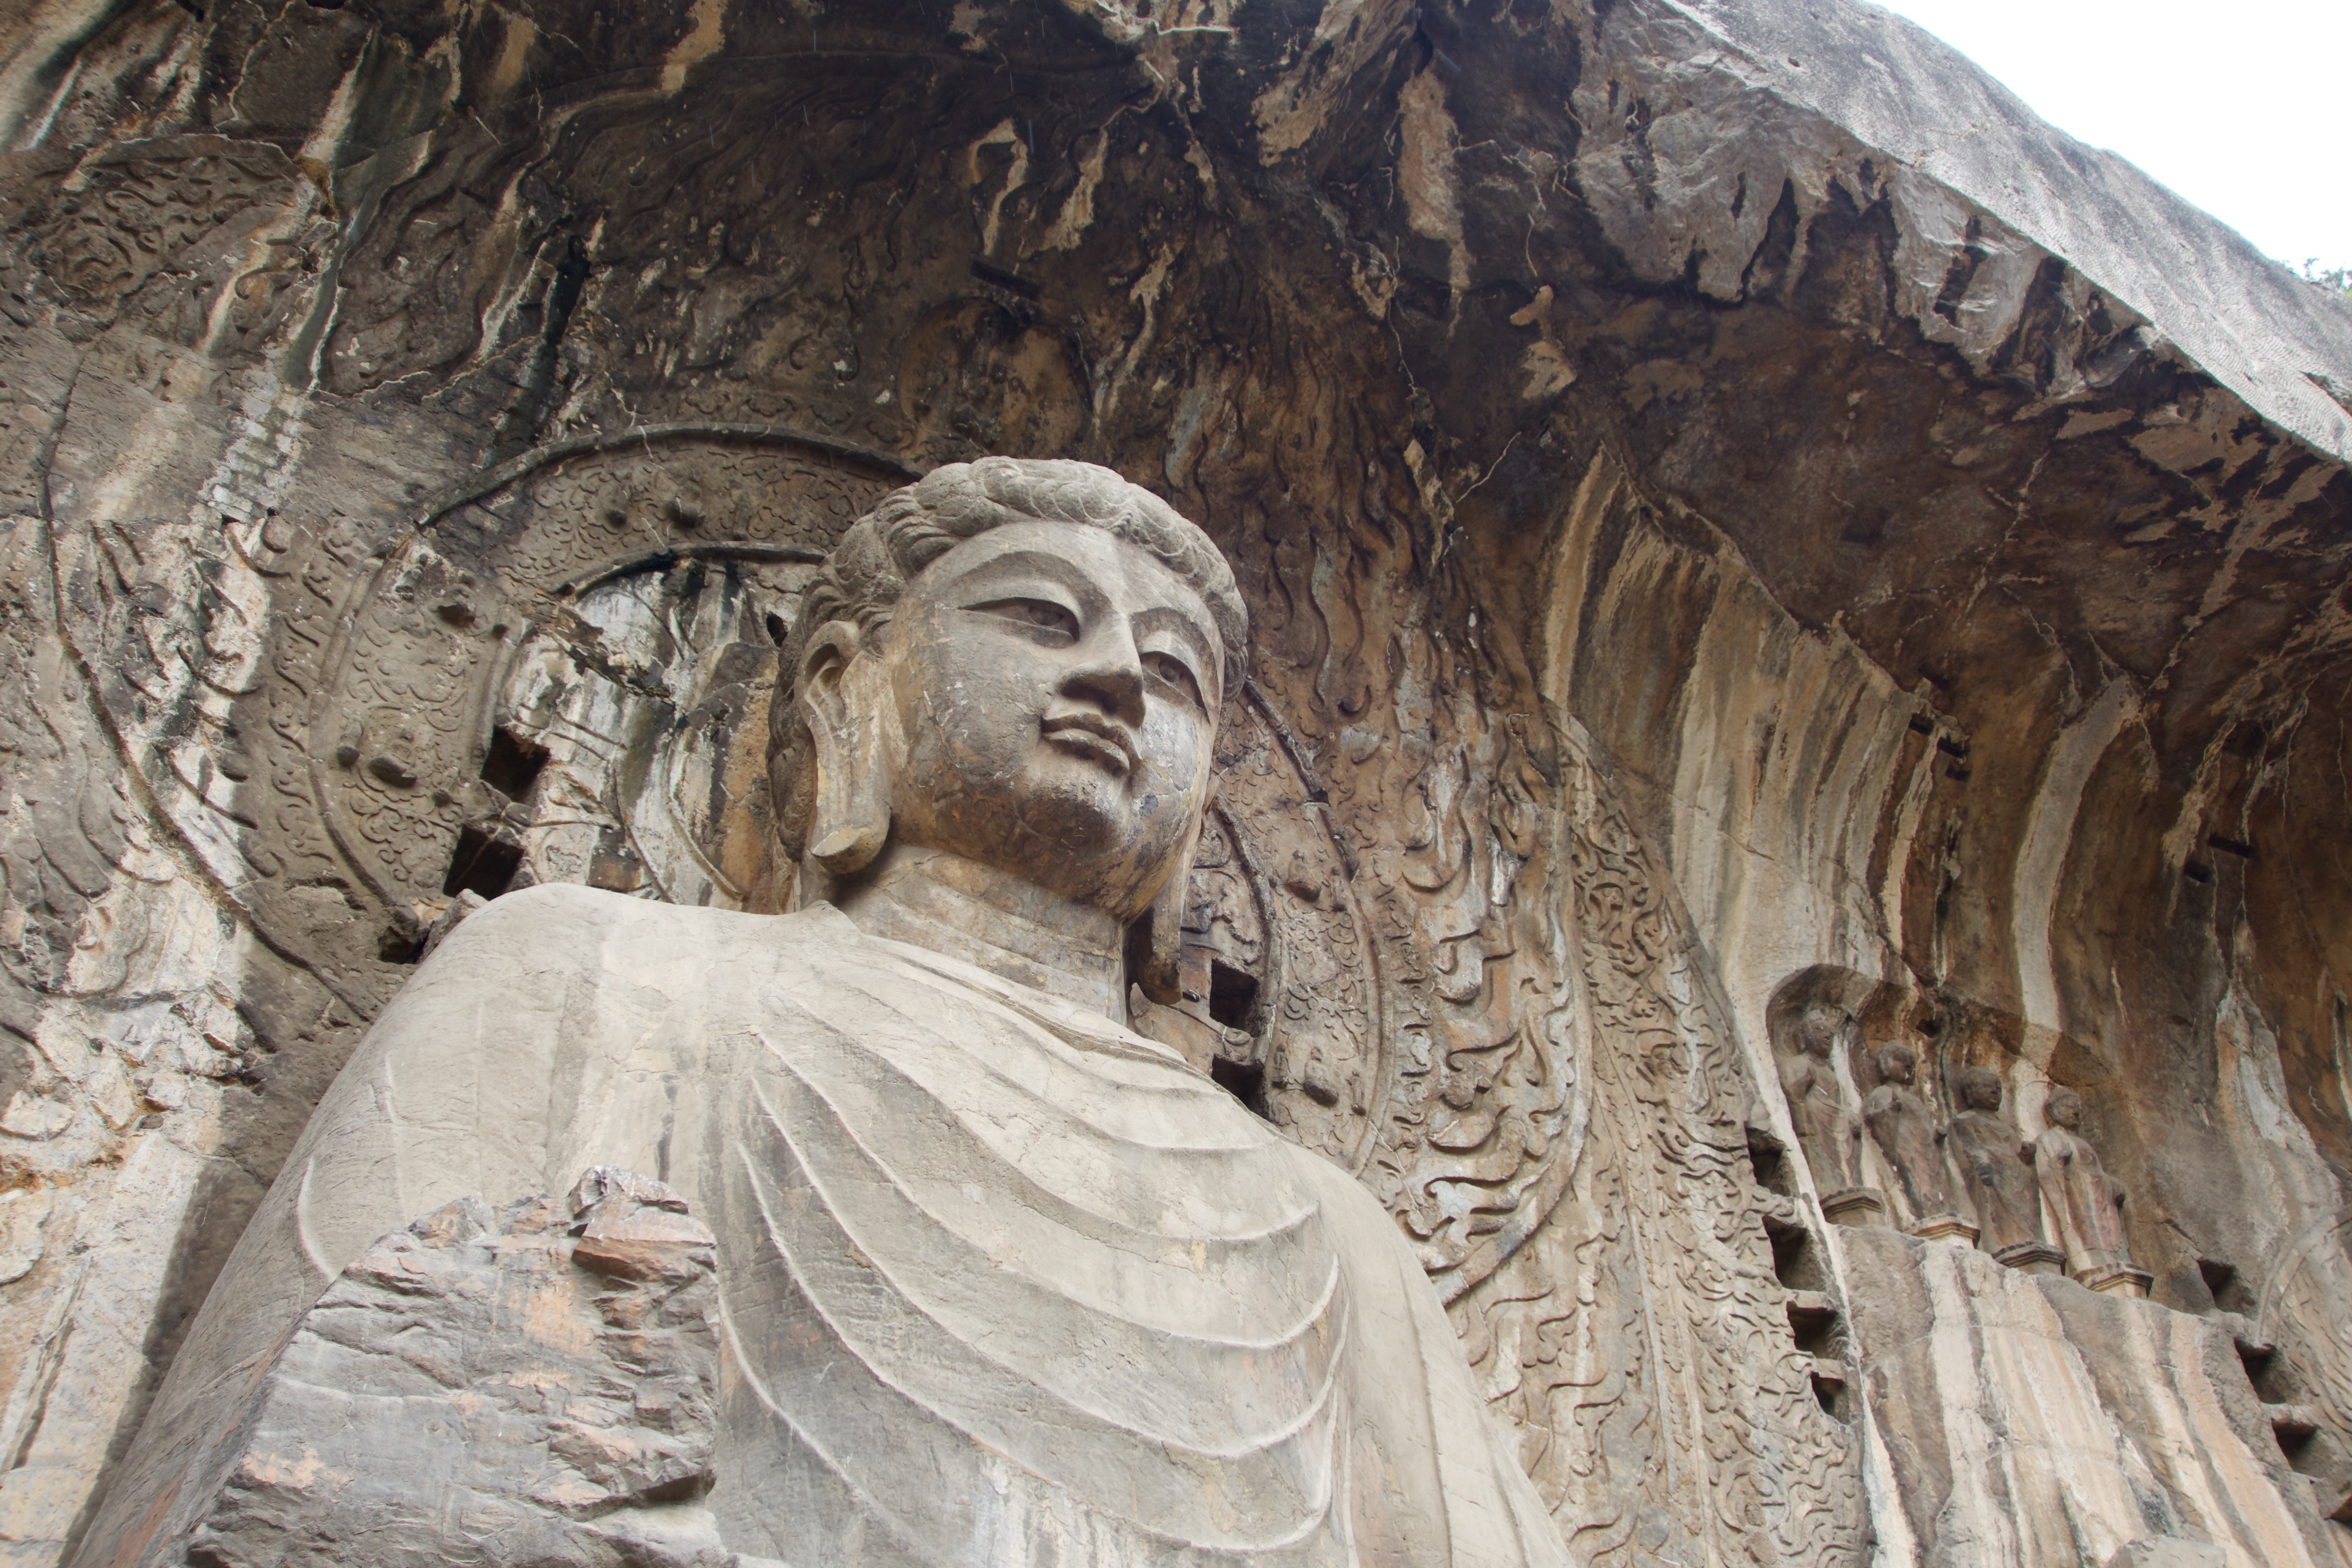
monument, formation, statue, arch, sculpture, geology, temple, carving, relief, archaeological site, stone carving, ancient history, longmen grottoes, vairocana as shrine, luoyang attractions